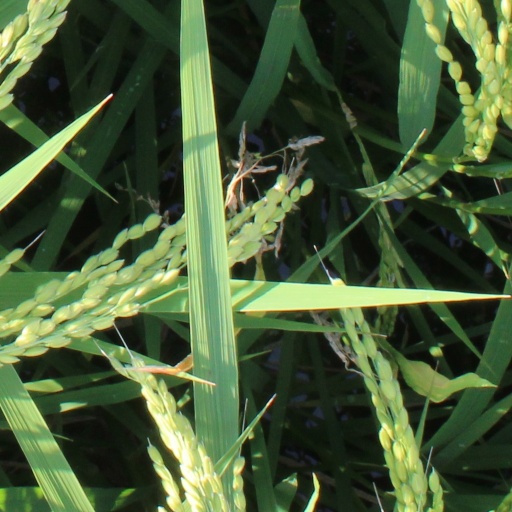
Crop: rice